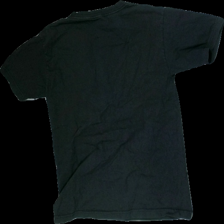
View: back
Type: T-shirt
Category: Men
Brand: Not in the list
Brand text on label: Primitive
Colors: Multicolor, Black, Red, Yellow
Material: 100% cotton
Pattern: Logo print
Cut: C-collar
Size: S
Season: All
Smell: Minor
Price range: <50
Recommended usage: Export